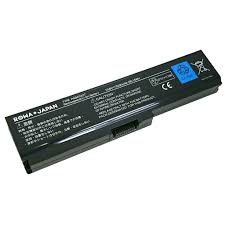
Waste category: battery